Faison Historic District

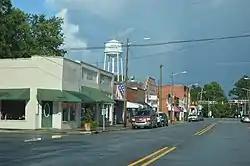
Main Street

Faison Historic District is a national historic district located at Faison, Duplin County, North Carolina. The district encompasses 116 contributing buildings, 2 contributing structures, and 1 contributing object in the central business district and surrounding residential area of Faison. It includes industrial, residential, and commercial buildings with notable examples of Greek Revival, Queen Anne, and Italianate style architecture. Notable buildings include the Cates Pickle Company (1931), Moore Lee Thornton Store (c. 1850-1870), C. S. Hines Store (c. 1900), Clifton's Service Station (1933), The Walter Livingston Hicks House (C. 1880), Faison Pharmacy, Witherington Building (1915), Faison Depot (1888), Presbyterian Church (1918), Elias Faison House (c. 1850), Faison-Williams House (1853), and Witherington House (1880).